Darlington

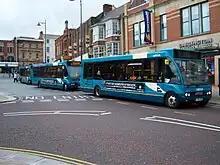
Arriva buses in Darlington

Darlington is located in the south of County Durham close to the River Tees, which acts as the border between Durham and Yorkshire. Both the River Tees and River Skerne pass through the borough, the Skerne later joining the Tees which then flows east and into the North Sea. Due to river bifurcation at the Baydale Beck and Cocker Beck, which later flow into the Tees and Skerne respectively, much of the western side of Darlington forms a river island.